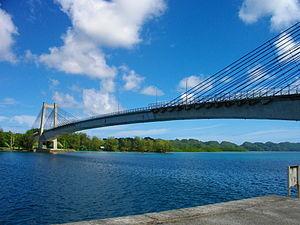
Cette liste de ponts des Palaos dresse un aperçu des ponts remarquables des Palaos, tant par leurs caractéristiques dimensionnelles, que par leur intérêt architectural ou historique.
Le pont de Koror-Babeldaob, aussi appelé pont de l'amitié Japon-Palaos ou encore pont K-B, est un pont à haubans en béton armé. Il est situé aux Palaos, un pays d'Océanie situé à l'est des Philippines, au nord de l'Indonésie et à l'ouest des États fédérés de Micronésie, et relie l'île de Koror à celle de Babeldaob depuis le 11 janvier 2002, date de son inauguration. Construit de novembre 1999 à octobre 2001 grâce à des fonds japonais, il remplace l'ancien pont à poutres en porte-à-faux en béton précontraint terminé en avril 1977 et qui s'est soudainement effondré le 26 septembre 1996 en tuant deux personnes et en blessant quatre autres. À la suite de cet accident, un pont provisoire flottant a été mis en place afin de rétablir la liaison entre Koror, la plus grande ville du pays, et Babeldaob, sa plus grande île, où se trouve l'aéroport international Roman-Tmetuchl.